Nikolaus Gjelsvik

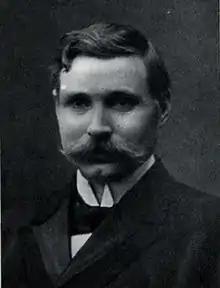

He was born at Vevring in Sunnfjord. He served as a professor at the University of Kristiania (now University of Oslo) from 1906.